Glass Duo

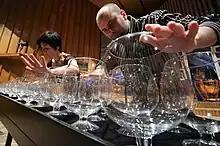
Glass Duo performing on their glass harp, Philharmonic Concert Hall, Olsztyn, Poland)

Glass Duo was founded by Anna and Arkadiusz Szafraniec. They are the only glass harp music group in Poland, and one of few professional ensembles worldwide.